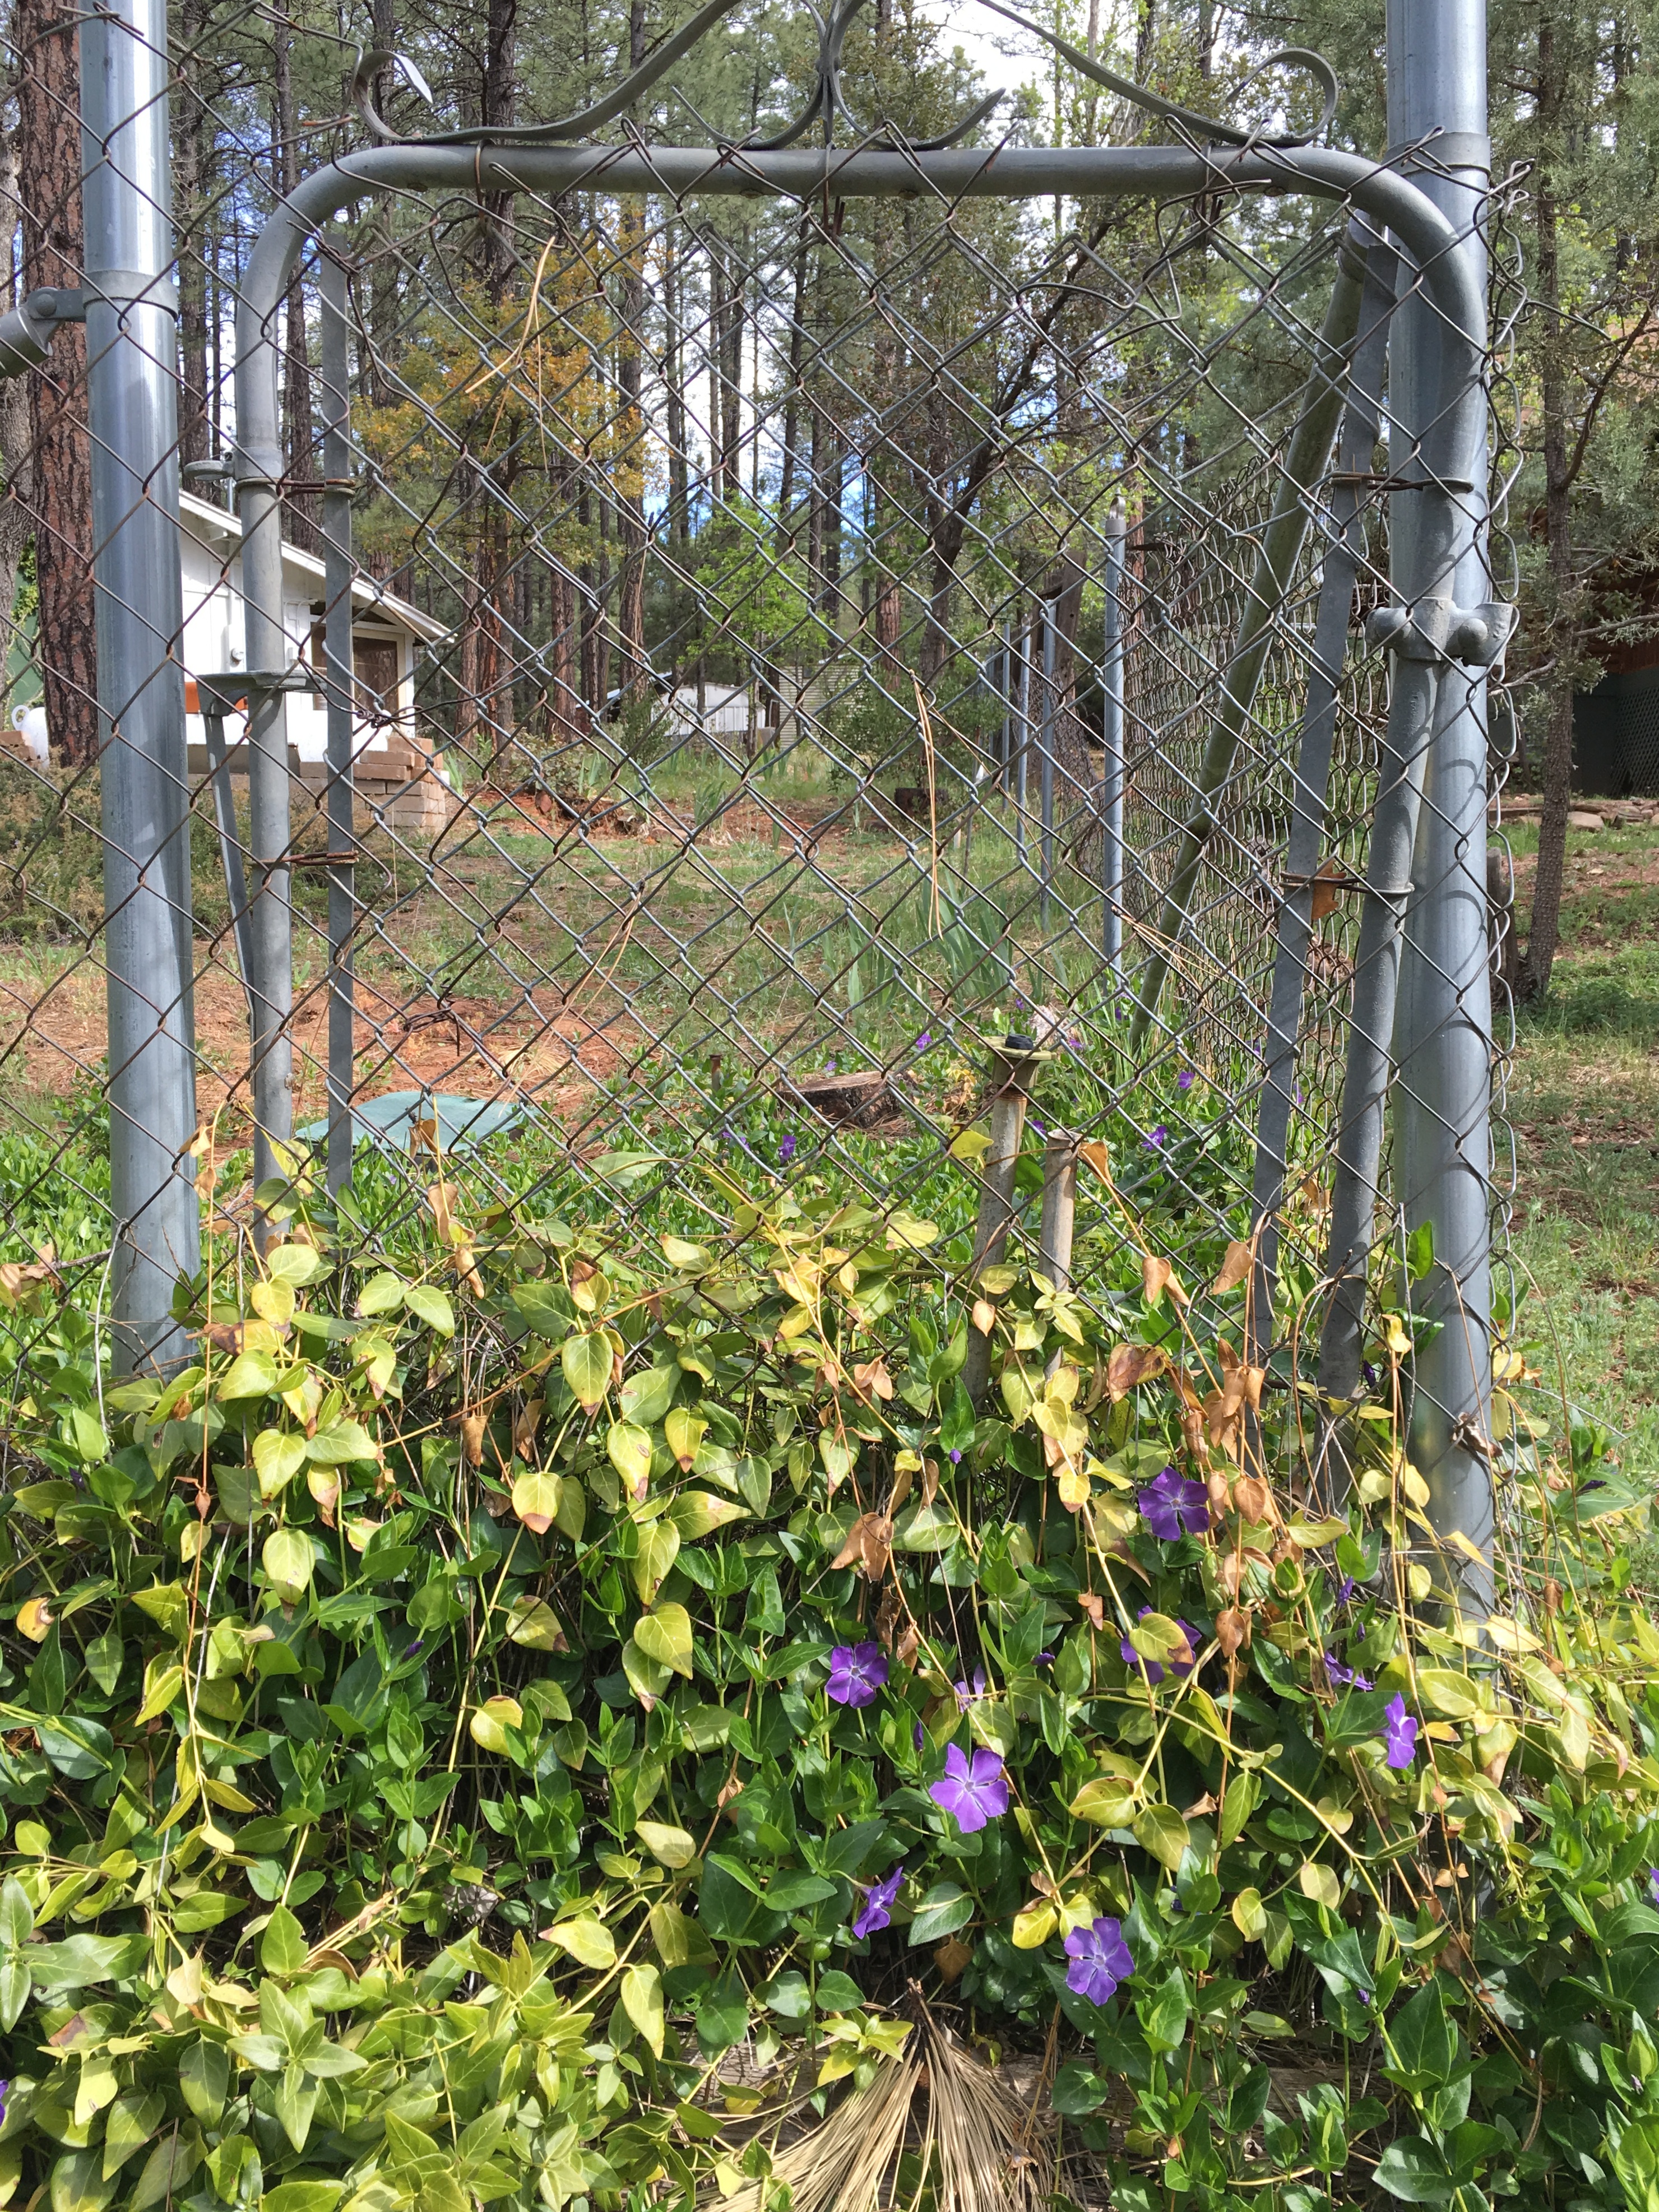
plant, flower, backyard, botany, garden, shrub, plantation, woodland, yard, flowering plant, land plant